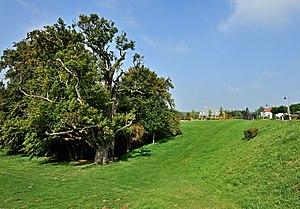
Une liste « officielle » des arbres remarquables du Luxembourg fut publiée en 2002 par l'administration luxembourgeoise des eaux et forêts.